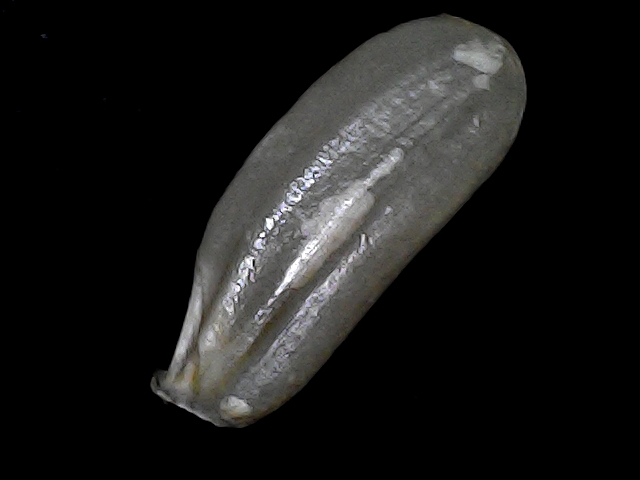
Rice variety: BD30